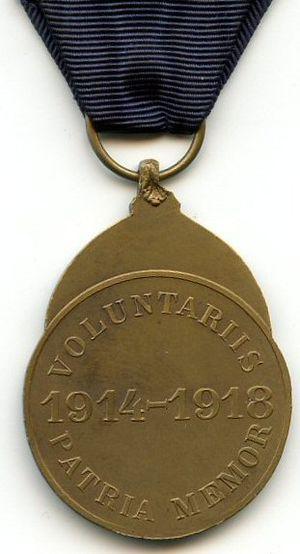
Revers de la Médaille du Combattant Volontaire 1914-18 (Belgique)
La Médaille du Combattant Volontaire 1914-1918 était une médaille belge pour service militaire en période de guerre qui fut créée par arrêté royal le 17 juin 1930 et décernée aux citoyens belges et ressortissants étrangers qui se sont volontairement enrôlés dans l'armée belge durant la Première Guerre mondiale.